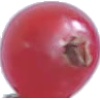
Label: redcurrant